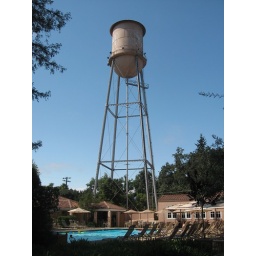
This water tower is actually used by the fire department whenever they have brush fires in the surrounding area.